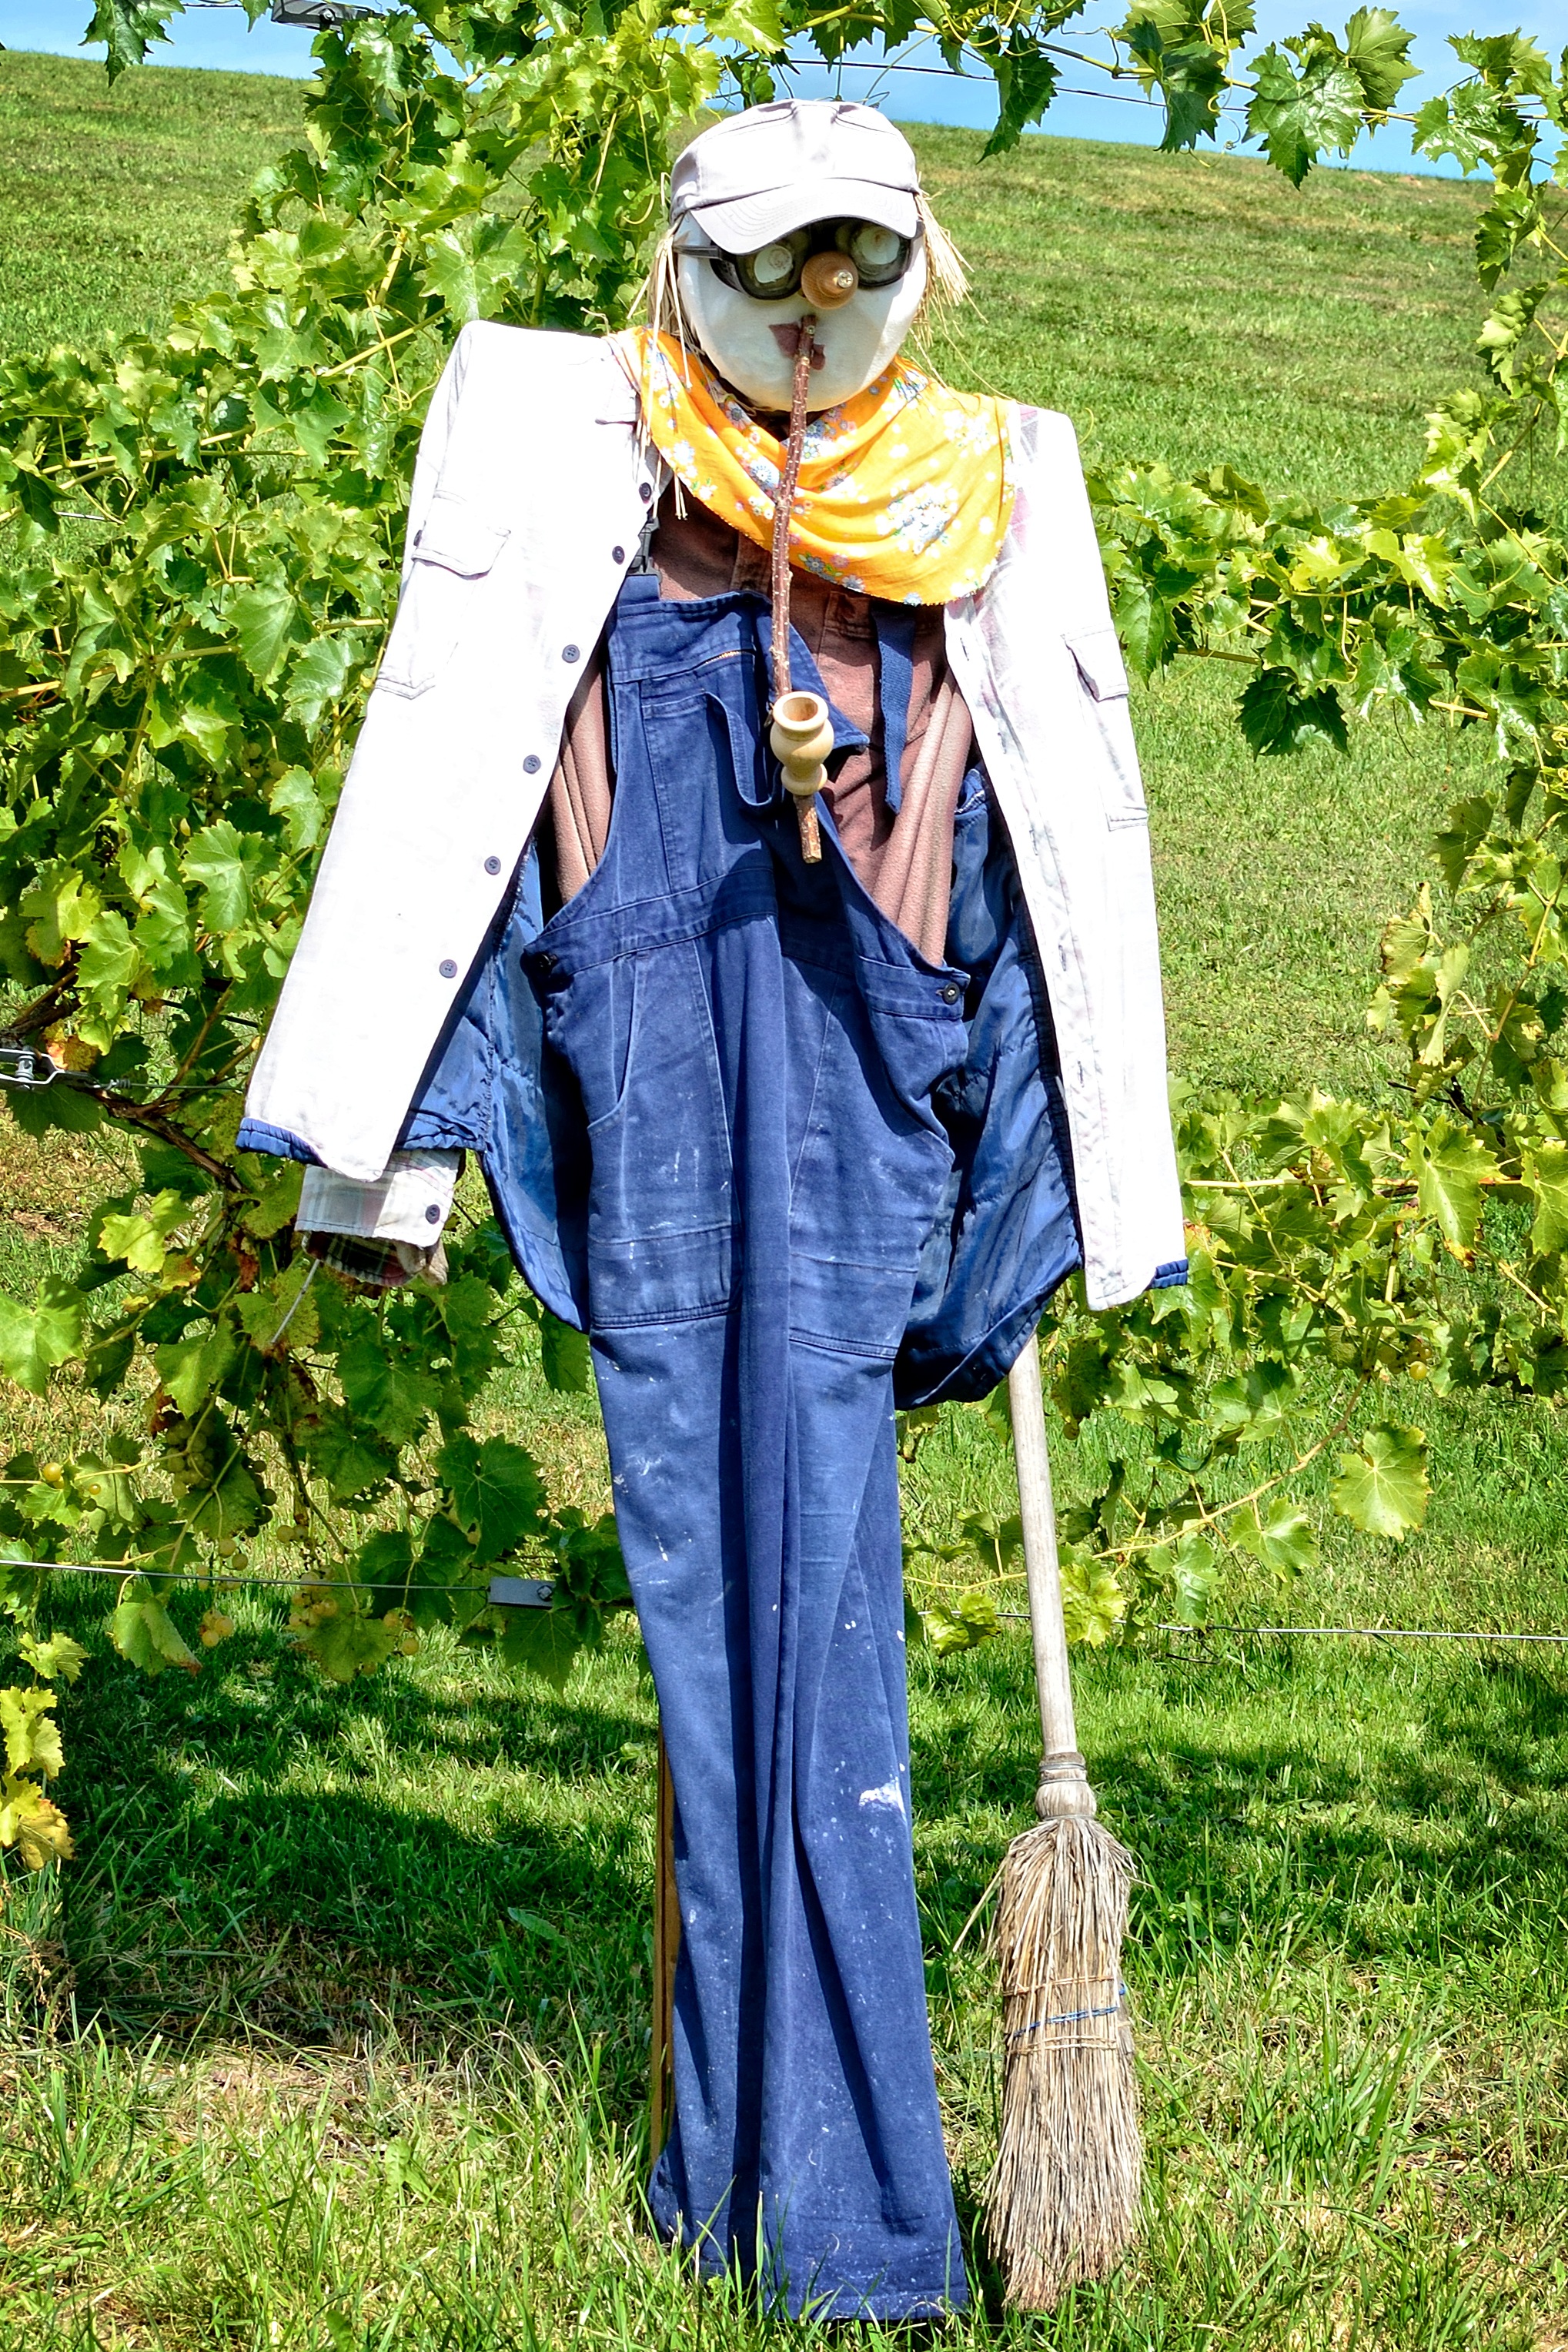
nature, silhouette, bird, field, human, clothing, agriculture, figure, scarecrow, protection, costume, pests, defense, country life, fieldwork, woman of straw, bird control